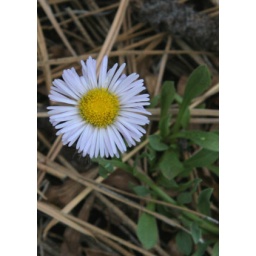
July 2005 Tiny flowers on forest floor. Az/NM border near Luna.